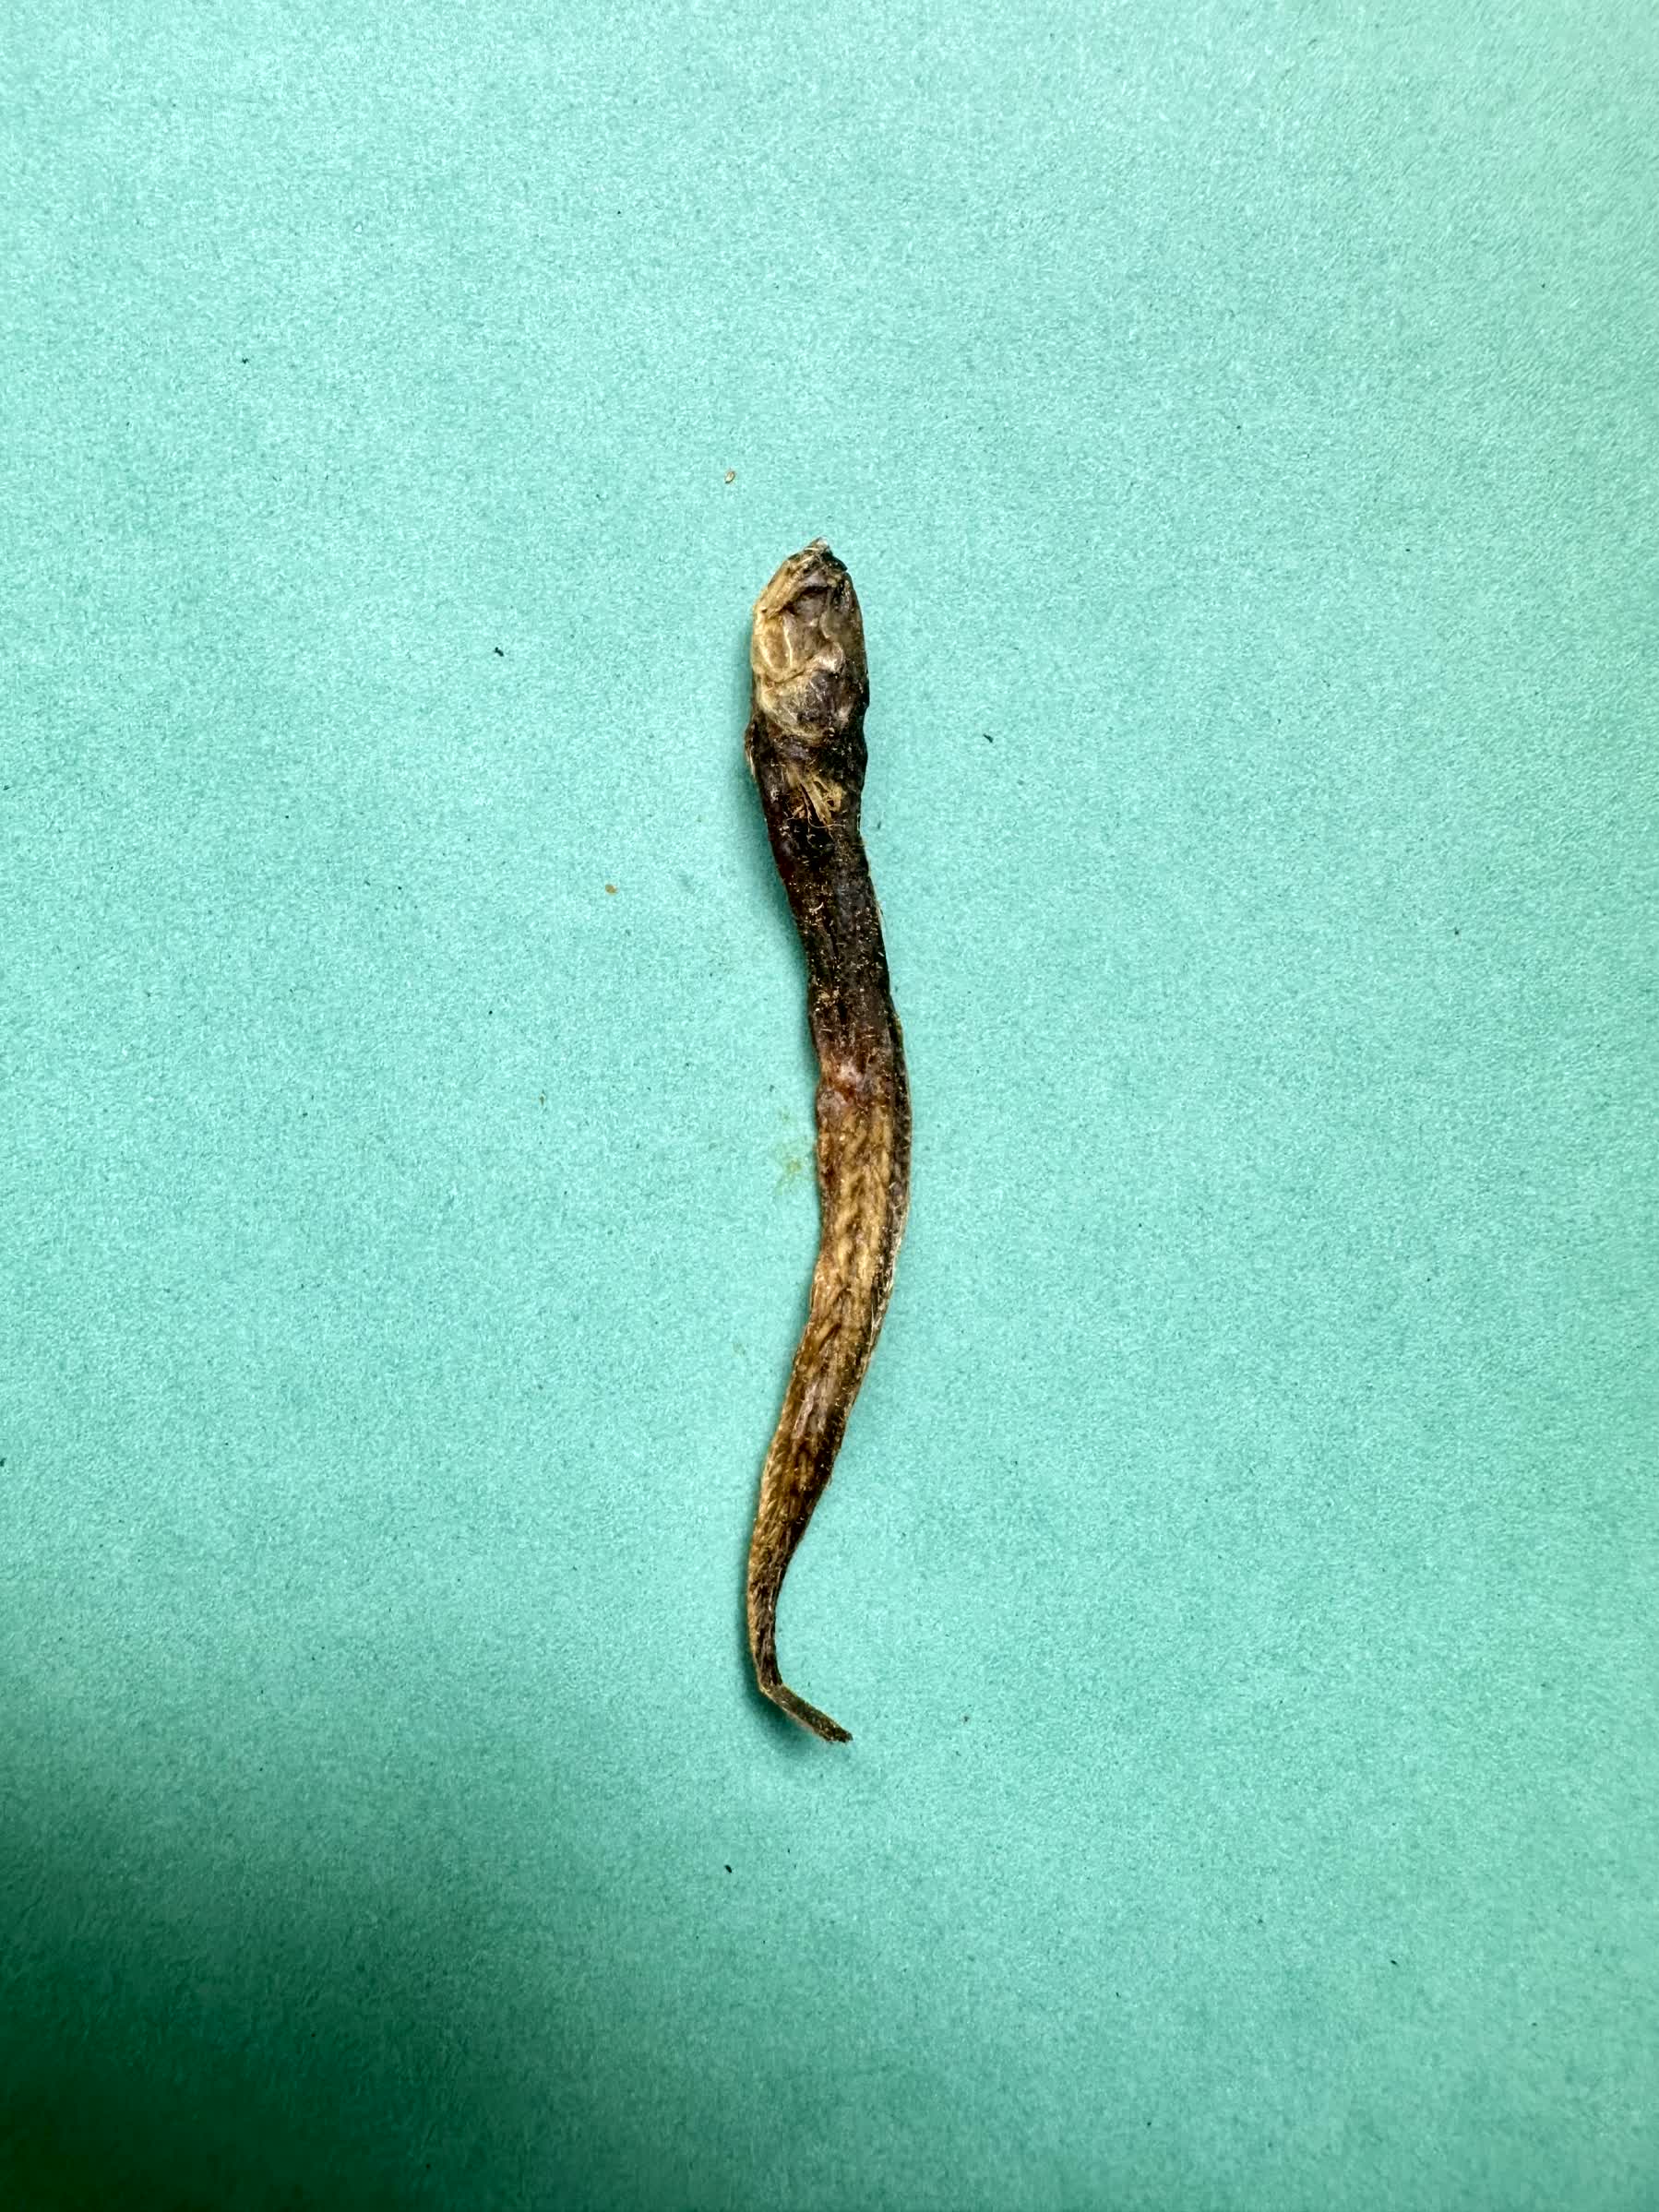
Species: Chewa